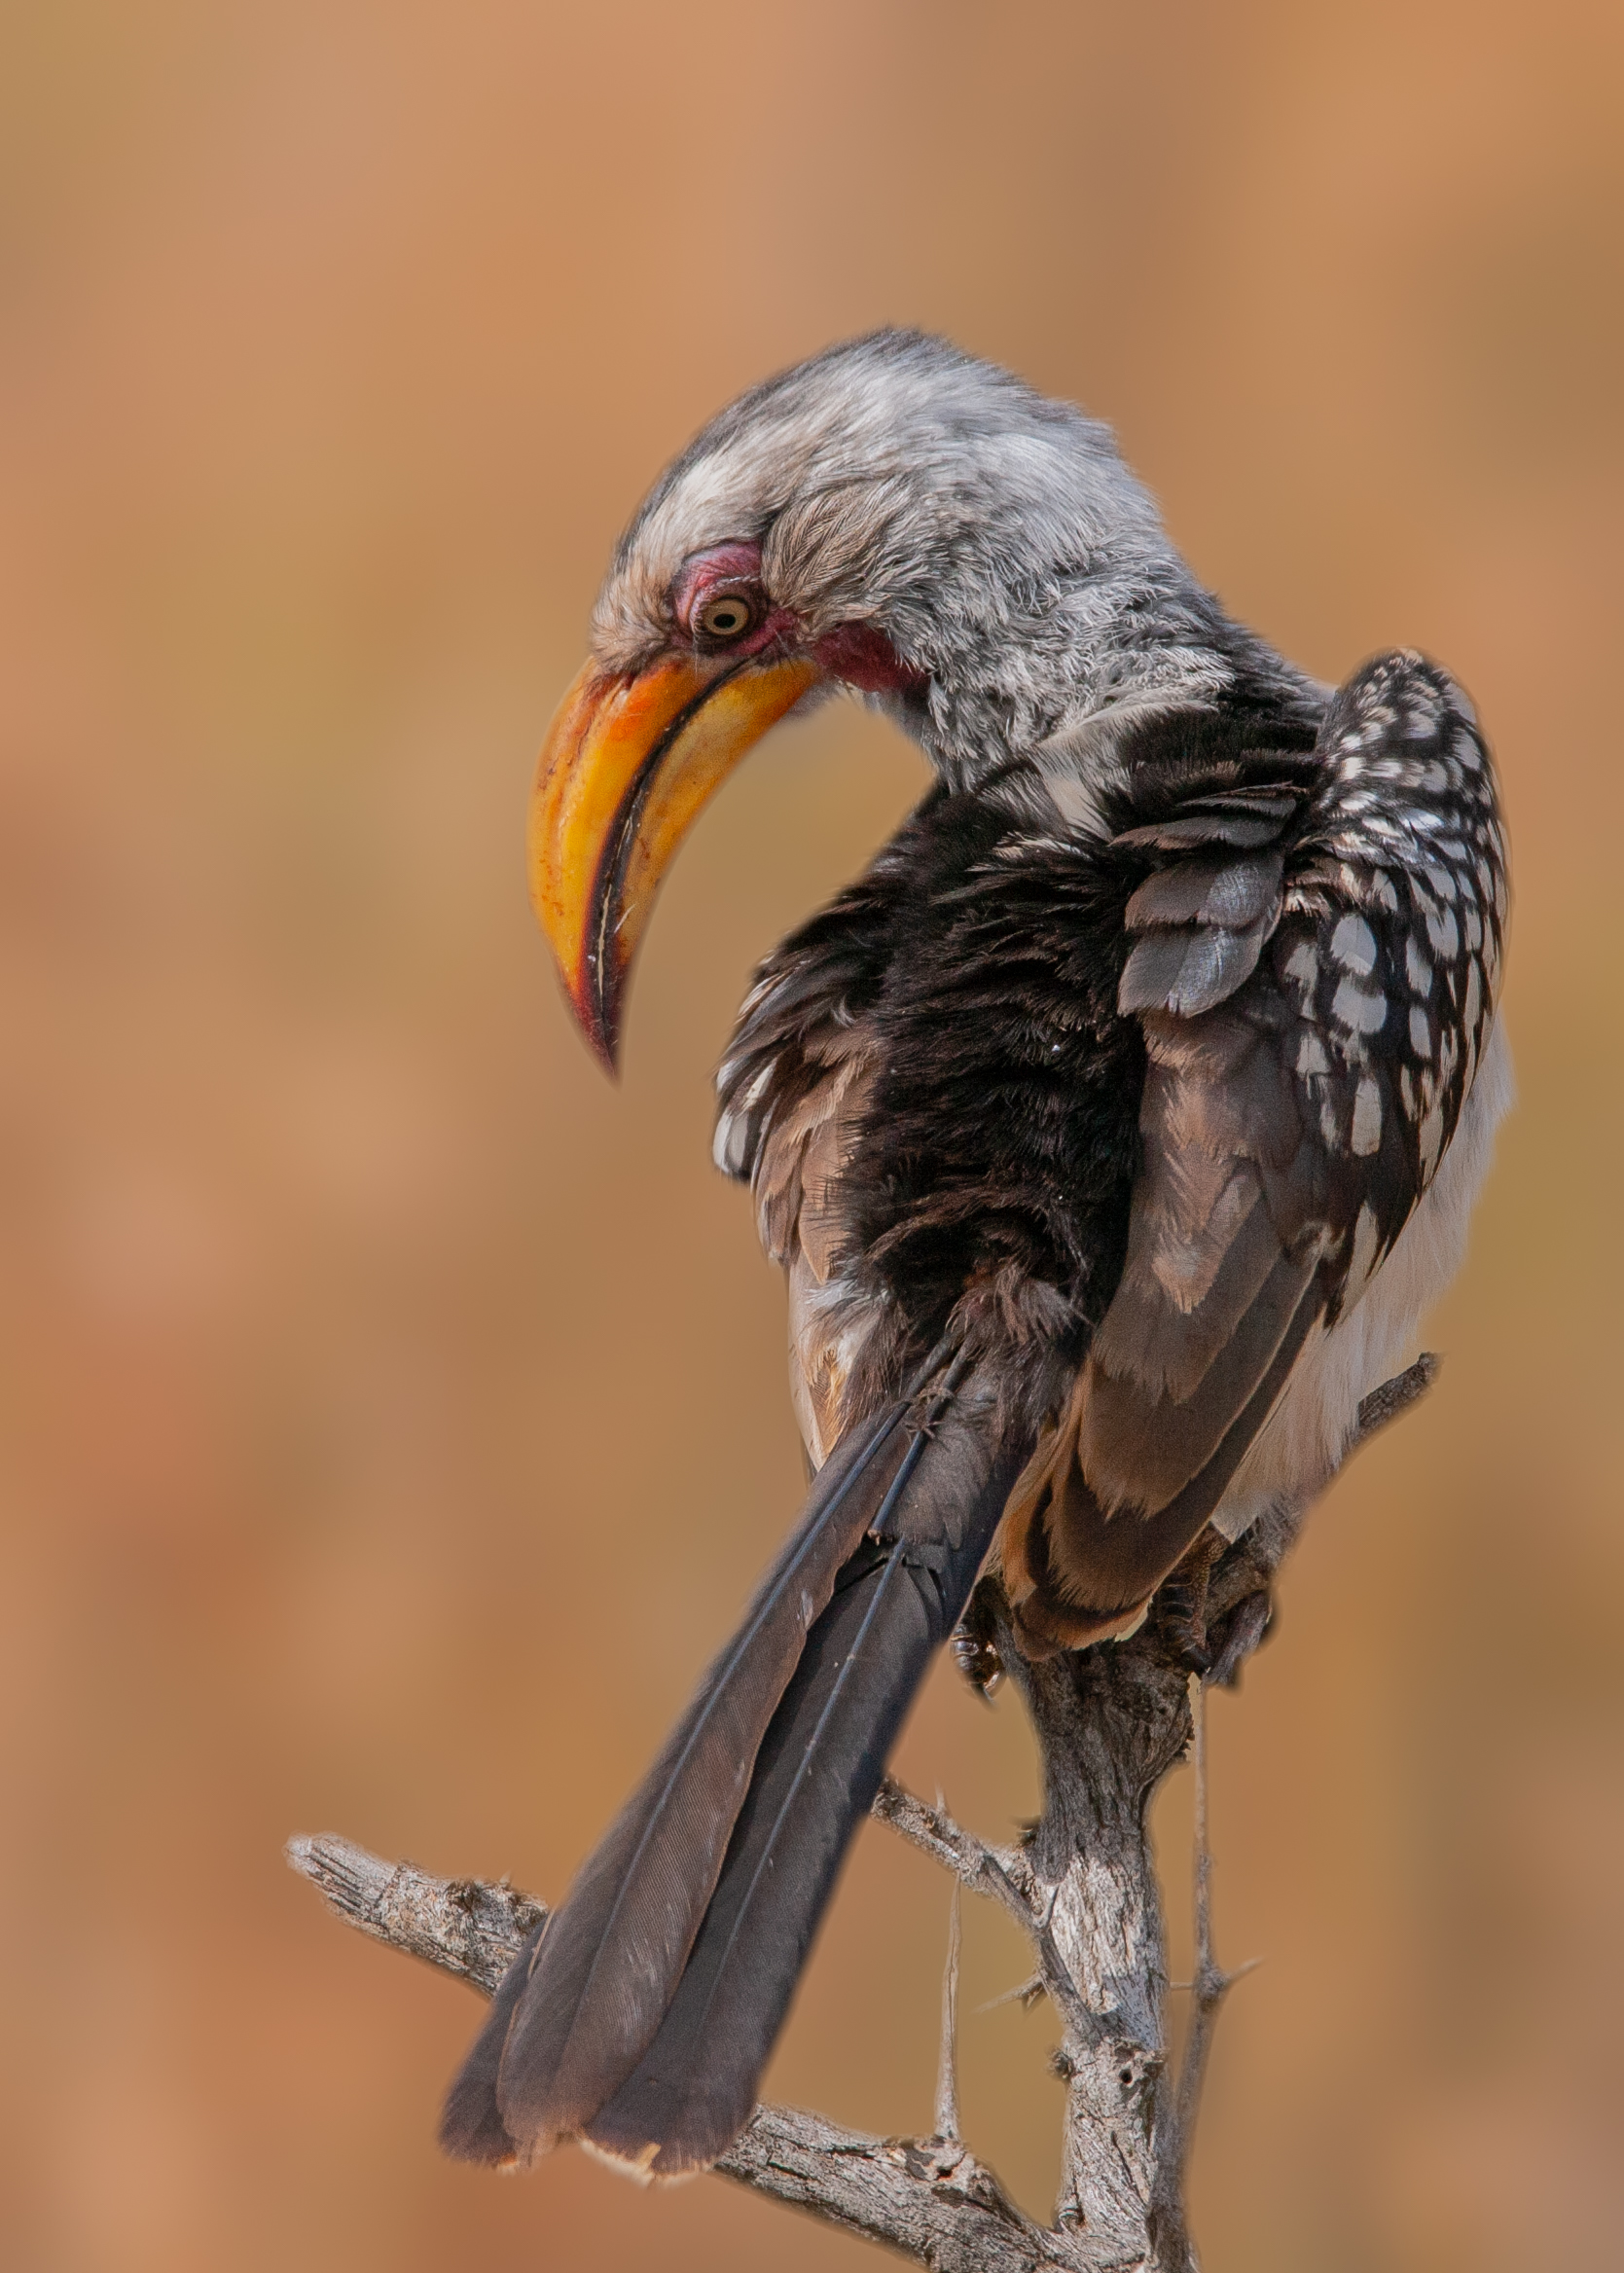
birds, portraits, nature, wildlife photography, wildlife, tree, beak, yellow, preening, blurry background, bird, vertebrate, hornbill, coraciiformes, falconiformes, feather